Brendan Taylor

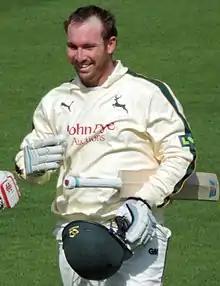
Taylor playing for Nottinghamshire in 2015

Brendan Ross Murray Taylor (born 6 February 1986) is a Zimbabwean international cricketer and a former Zimbabwean captain, who played all formats of the game. Taylor is a right-handed batsman but is also an off spinner. In 2015, former Zimbabwe captain Alistair Campbell described Taylor as "our standout player for the last seven or eight years". He is known for his unorthodox shots especially his ability to play upper cuts over the third man and ramp shots with elegance and are often considered as his trademark signature shots. His style of play and ability to make substantial contribution with the bat often drew comparisons with that of Andy Flower. He represented Zimbabwe in four ICC T20 World Cup tournaments in 2007, 2010, 2012 and 2014. Also, he represented Zimbabwe in three ICC ODI world cups as well in 2007, 2011 and 2015.